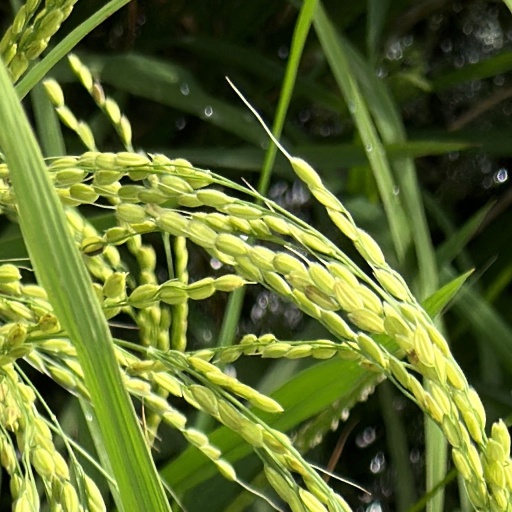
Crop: rice